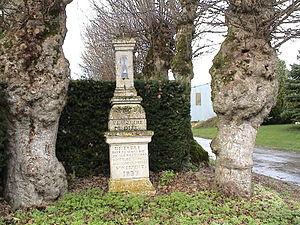
Oratoire de Saint-Nicolas de Bussy-le-Château.
Bussy-le-Château est une commune française, située dans le département de la Marne en région Grand Est, à 7 km au sud de Suippes.